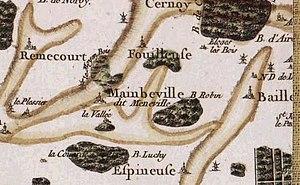
Maimbeville, carte de Cassini
Maimbeville est une commune française située dans le département de l'Oise, en région Hauts-de-France. Ses habitants sont appelés les Maimbevillois et les Maimbevilloises.